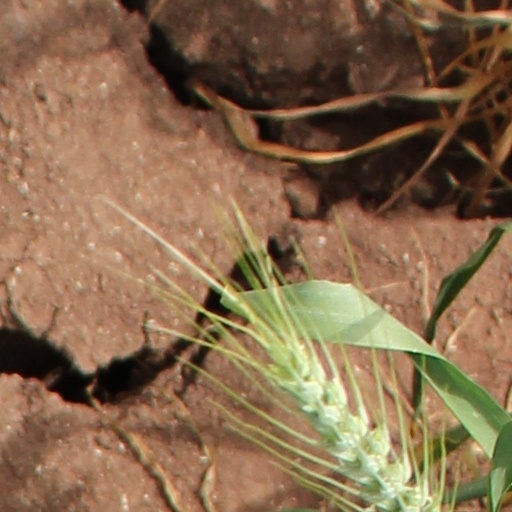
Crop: wheat